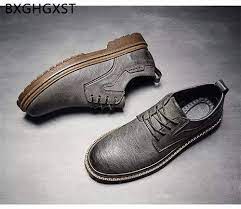
Label: Brogue